Lifeboats of the Titanic

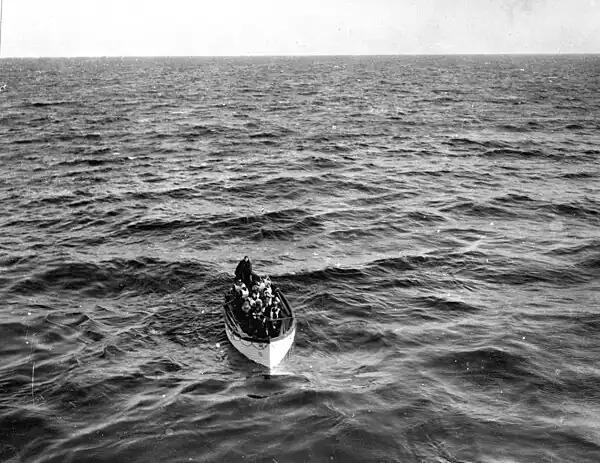
Lifeboat 6 rowing towards RMS "Carpathia" on April 15, 1912

Smith and Second Officer Lightoller launched Lifeboat 6 at 12:55 a.m.; it was photographed as it approached "Carpathia", revealing it to have about 24 people aboard, though it had a capacity of 65. Denver millionaire Margaret "Molly" Brown was among Lifeboat 6's most prominent occupants, along with Washington, D.C. writer and feminist Helen Churchill Candee, and English suffragettes Elsie Bowerman and her mother Mrs. Edith Chibnall. Brown did not board voluntarily but was picked up by a crewman and dropped bodily into the boat as it was being lowered. Quartermaster Robert Hichens was placed in charge of the craft along with lookout Frederick Fleet. While being lowered, pleas from women in the boat for additional oarsmen forced Lightoller to solicit the crowd on deck for anyone who had sailing experience. Major Arthur Godfrey Peuchen of the Royal Canadian Yacht Club volunteered, shinnying down the falls (ropes) into the boat. Peuchen was the only adult male passenger whom Second Officer Lightoller permitted to board a lifeboat.